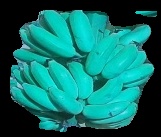
Variety: elakki-bale
Grade: grade2